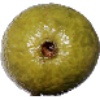
Label: guava